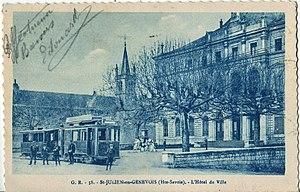
Carte postale ancienne éditée par G. R. n°58, L. Fauraz éditeur à Annemasse
Le tramway de Genève constitue un des trois réseaux de transport en commun de la ville de Genève et de son canton en Suisse. Il est mis en service en 1862 sous forme de tramway à traction hippomobile, remplacé en 1889 par la traction à vapeur puis en 1894 par la traction électrique. Jusqu'à la création de la Compagnie genevoise des tramways électriques en 1900, remplacée par les Transports publics genevois en 1977, le réseau était exploité par plusieurs compagnies. De par sa situation géographique, le réseau est transfrontalier et dessert le territoire français, en l’occurrence l'agglomération d'Annemasse.
Saint-Julien-en-Genevois est une commune française située dans le département de la Haute-Savoie, en région Auvergne-Rhône-Alpes. Elle fait partie de l'agglomération transfrontalière du Grand Genève.
En 150 ans d'existence, le tramway de Genève a vu son matériel roulant s'adapter aux époques et à l'évolution des technologies, mais aussi à la hausse croissante de sa fréquentation depuis la reconstruction du réseau entamée dans les années 1990. En 2018, quatre types de matériels circulent sur le réseau genevois, géré par les TPG, propriétaire de ces matériels.